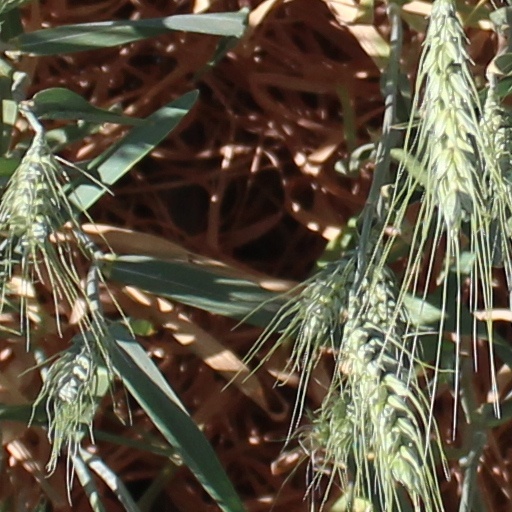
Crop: wheat